SS Kate (tug)

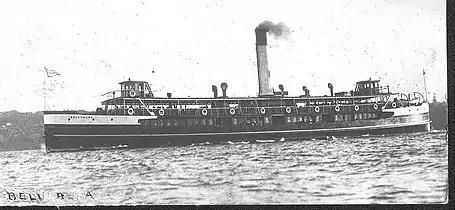
The Manly ferry "Bellubera" which struck and sunk the SS "Kate" off Dobroyd Head

In April 1889 the "Kate" assisted with the New South Wales Naval Brigade in training exercises (as a powder boat) for , which had been formed in 1863 and consisted of five companies, four of which were in Sydney and with an overall strength of 200 men.